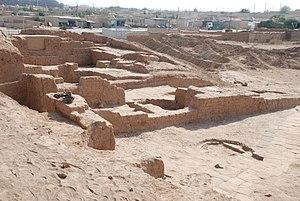
Tell Halaf, ou simplement Halaf, est un site archéologique du Néolithique et de l'Âge du fer qui se trouve en Syrie du Nord, dans le gouvernorat d'Hassaké. Actif entre le VIᵉ et le IVᵉ millénaire av. J.‑C., il a donné son nom à la culture de Halaf. Il connait ensuite une autre importante phase d'occupation à compter du Xᵉ siècle av. J.-C., période durant laquelle la ville, appelée Guzana, est la capitale d'un royaume araméen, Bit-Bahiani, puis, après sa conquête, d'une province assyrienne.